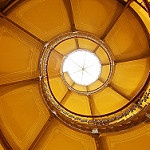
Label: buildings